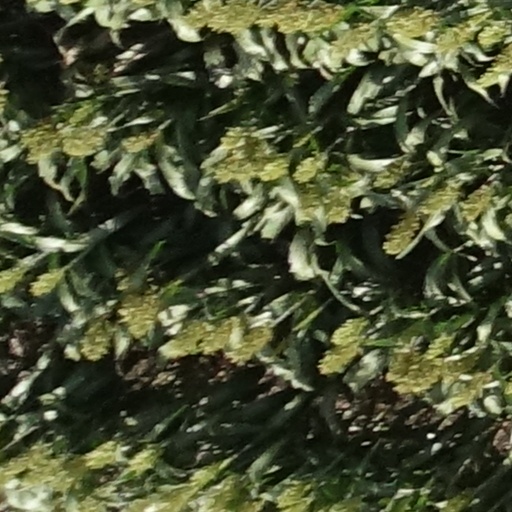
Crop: sorghum